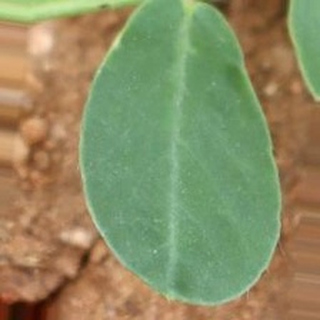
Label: healthy_groundnut